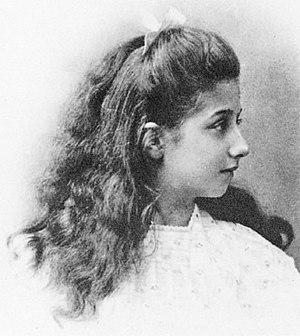
La Mercedes 35 CV est la première automobile du constructeur allemand Mercedes, entreprise fondée pour l'occasion par Emil Jellinek-Mercedes en 1900. Wilhelm Maybach est à l'origine du dessin de la 35 PS, conçue à Stuttgart en Allemagne par la société Daimler Motoren Gesellschaft, prédécesseur de Daimler-Benz. Souvent considérée comme la première voiture de course de l'histoire de l'automobile, la Mercedes 35 CV remporta son premier prix sur circuit en 1901 à Nice. Elle était alors l'une des automobiles de course les plus performantes, remportant de nombreux prix et surclassant ses adversaires, avant d'être remplacée par des modèles plus récents et plus performants. Elle pouvait néanmoins rouler en dehors des circuits.
Emil Jellinek, dit après 1903, Emil Jellinek-Mercedes est un consul diplomate et homme d'affaires austro-hongrois. Il est fondateur de la marque automobile allemande Mercedes en 1902 et du premier palace parisien sur les Champs-Élysées.